Etihad Airways

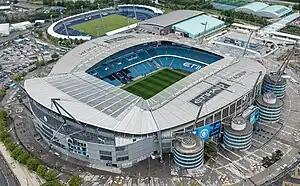
Etihad Stadium, the home ground of Manchester City F.C.

In July 2022, Etihad announced a record-breaking first-half profitability of $296 million. This was achieved due to the increased passenger travel demand. Etihad carried 3 million more passengers in the first half of 2022, compared to the first half of 2021. In October 2022 Etihad Airways was transferred ownership over to Abu Dhabi sovereign wealth fund ADQ. Etihad, Wizz Air Abu Dhabi, Abu Dhabi Airports, Etihad Holidays, and more were all brought into common ownership. Although the airline had grounded its fleet of 10 A380-800 aircraft with no initial plans to redeploy the aircraft, it was decided that they would return to service. In 2023, Etihad redeployed four of their 10 jumbo jets onto their London Heathrow service, with later decisions that an additional A380 would return to the fleet.